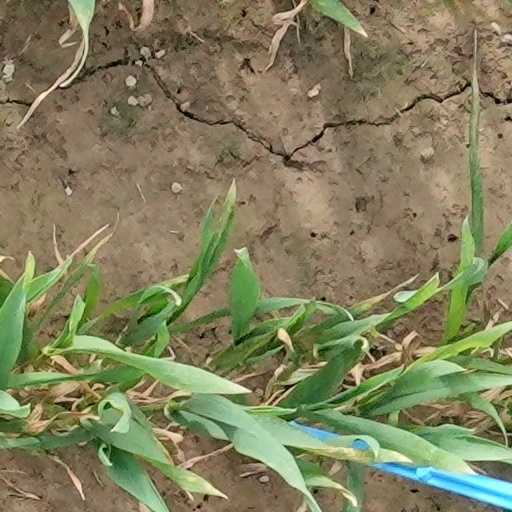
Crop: wheat